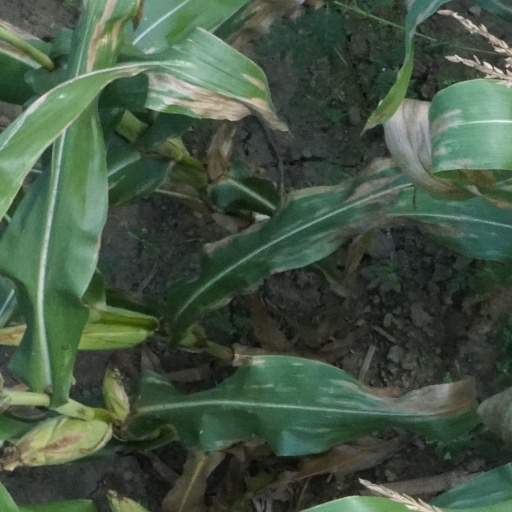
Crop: maize; corn